José Andino y Amezquita

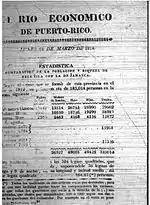
El Diario Económico de Puerto Rico

In 1793, Andino y Amezquita returned to Puerto Rico and was named Royal Minister of Internal Revenue Department. In 1813, he founded the "Sociedad Económica de Amigos del País" (Economic Society of Friends of the Nation), an organization which recognized the artistic talents of the local residents in contests in which those who participated were given monetary prizes.